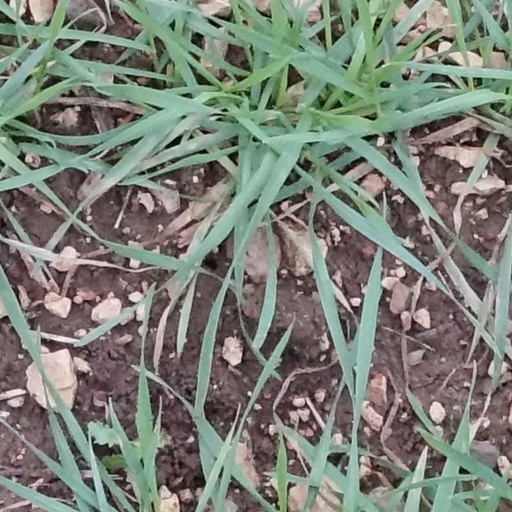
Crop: wheat